Nelly Korniyenko

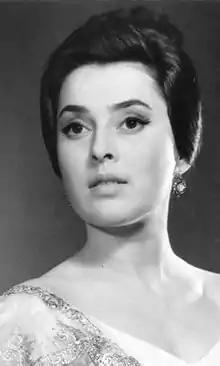

Nelly Ivanovna Korniyenko (May 23, 1938 – May 9, 2019) was a Soviet and Russian film and theater actress.